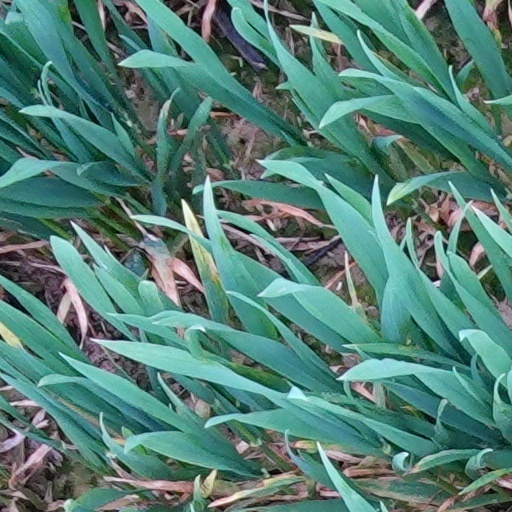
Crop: wheat